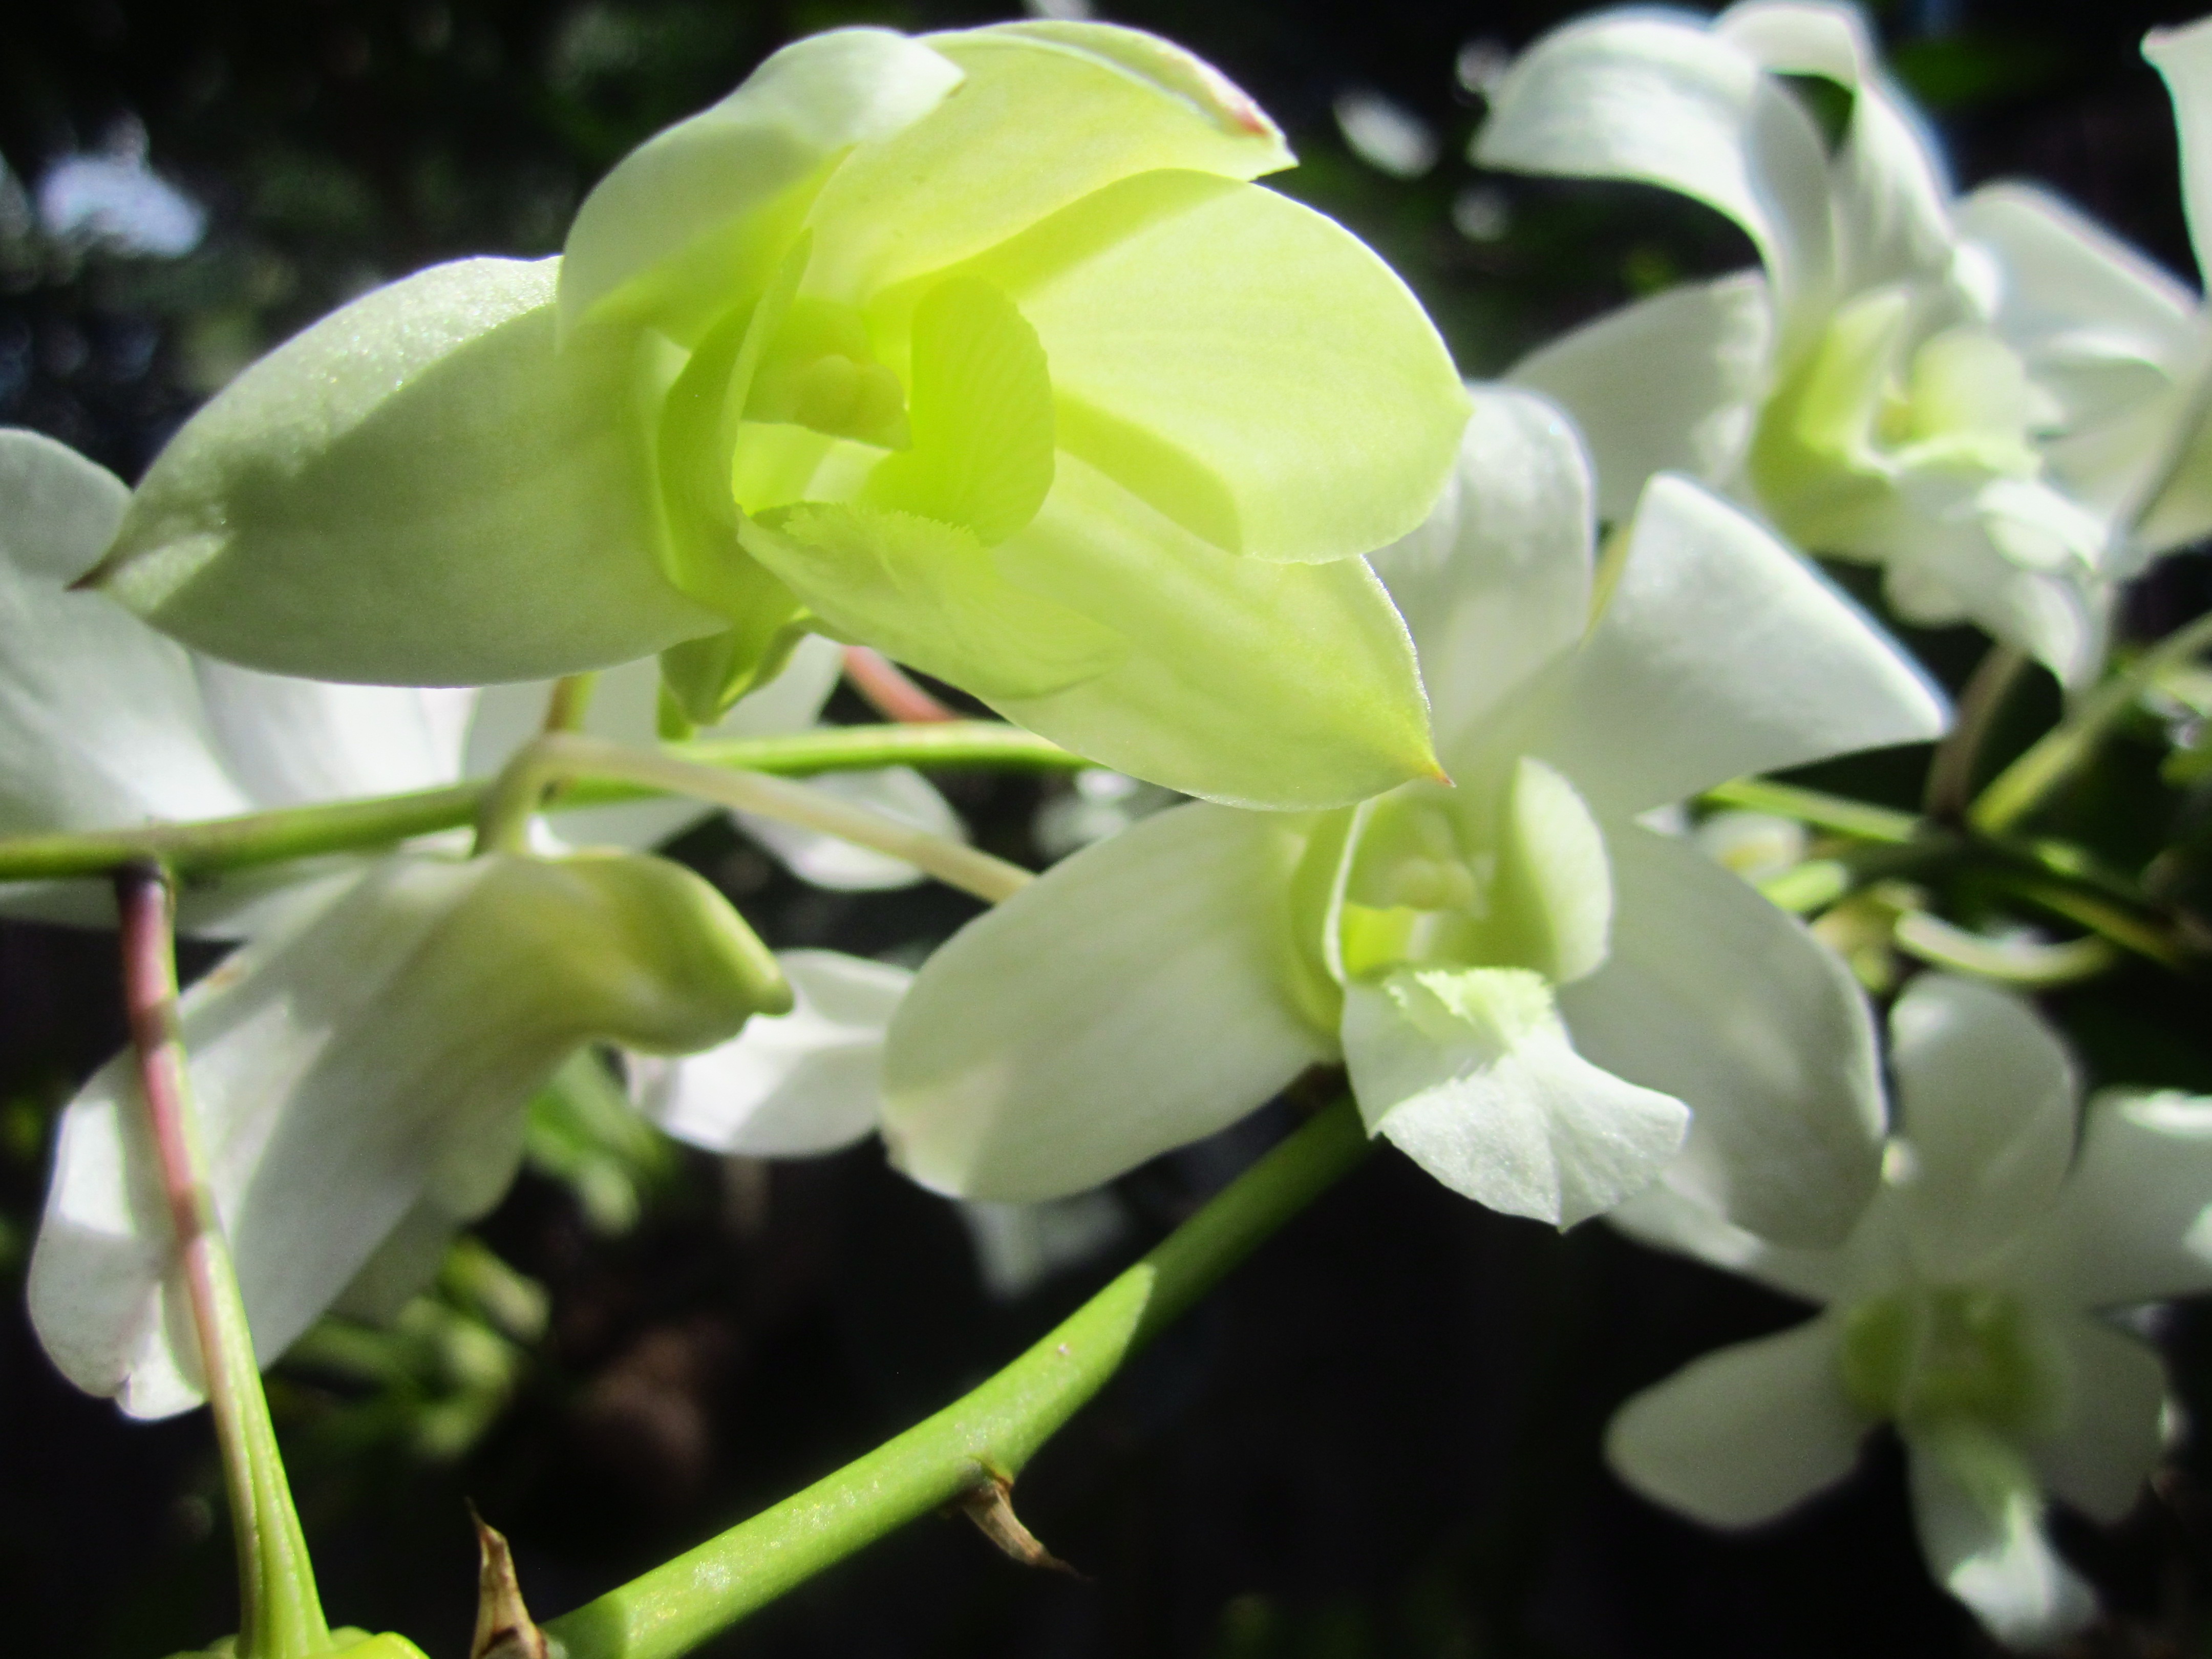
blossom, plant, flower, botany, flora, orchid, wildflower, shrub, jasmine, flowering plant, epidendrum, dendrobium, land plant